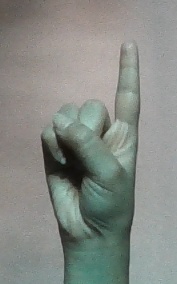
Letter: bb